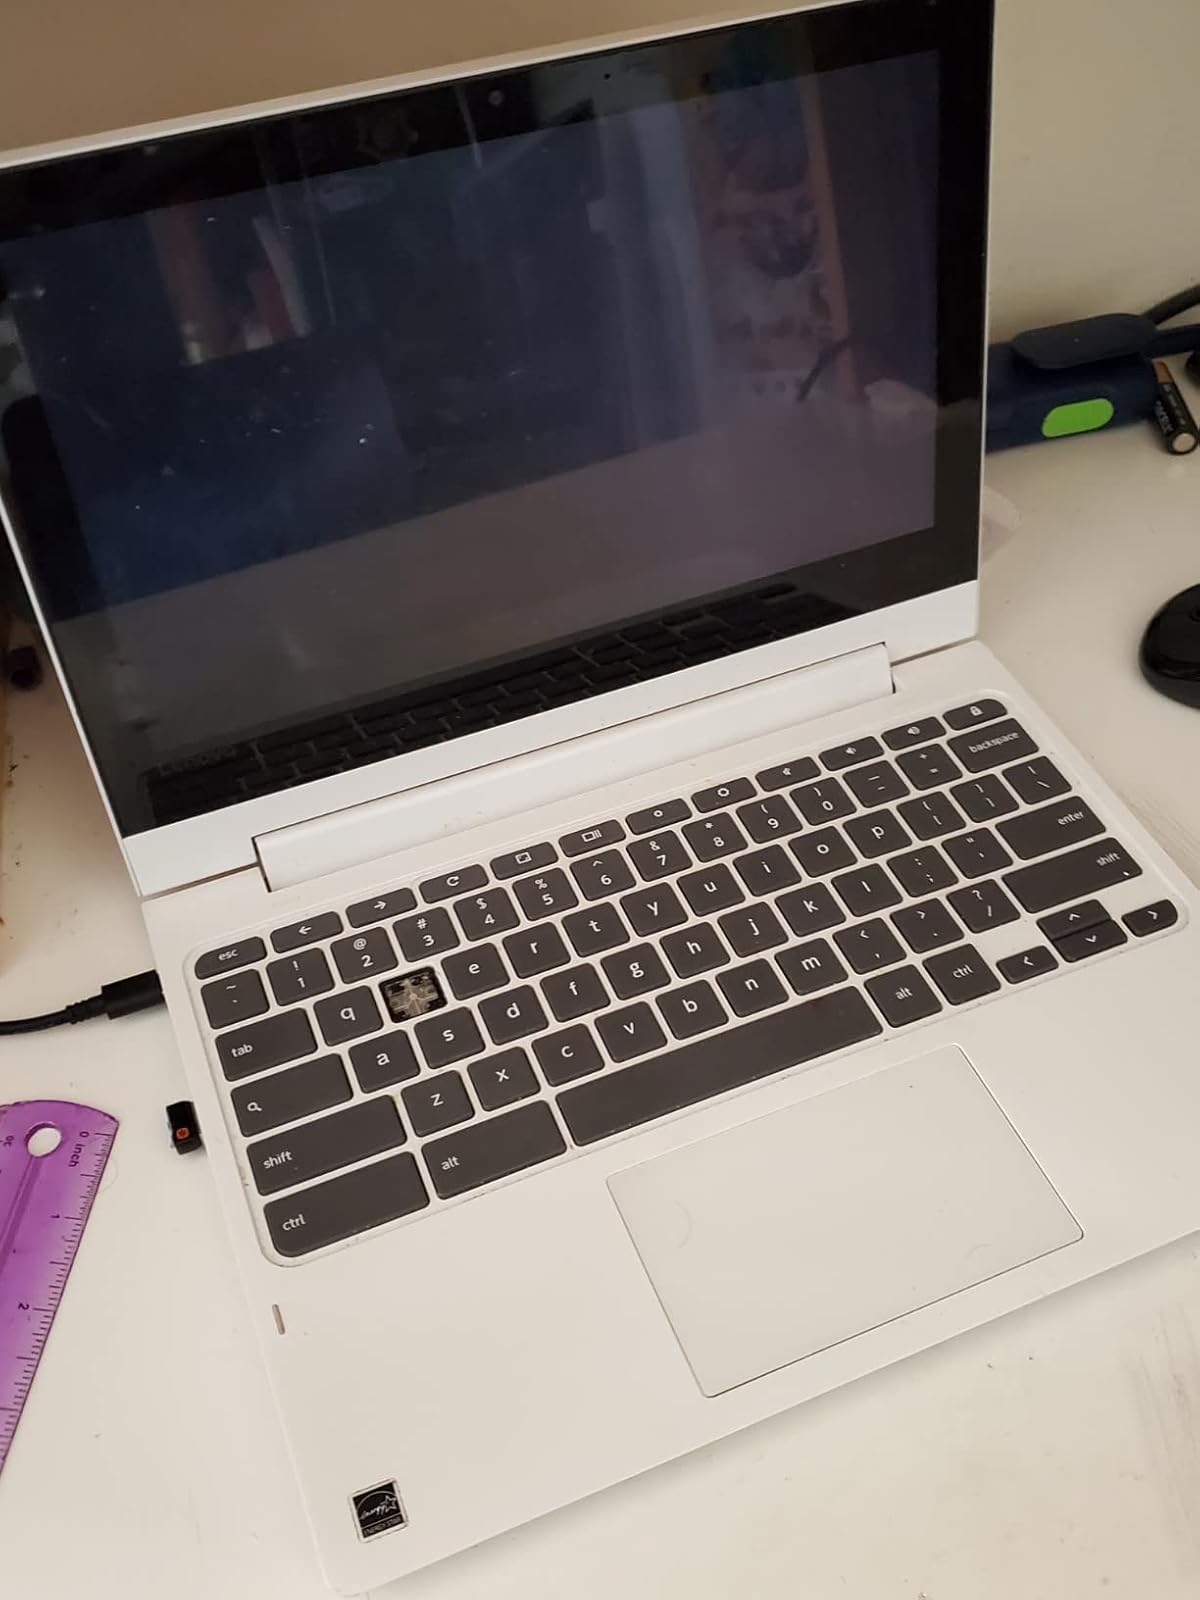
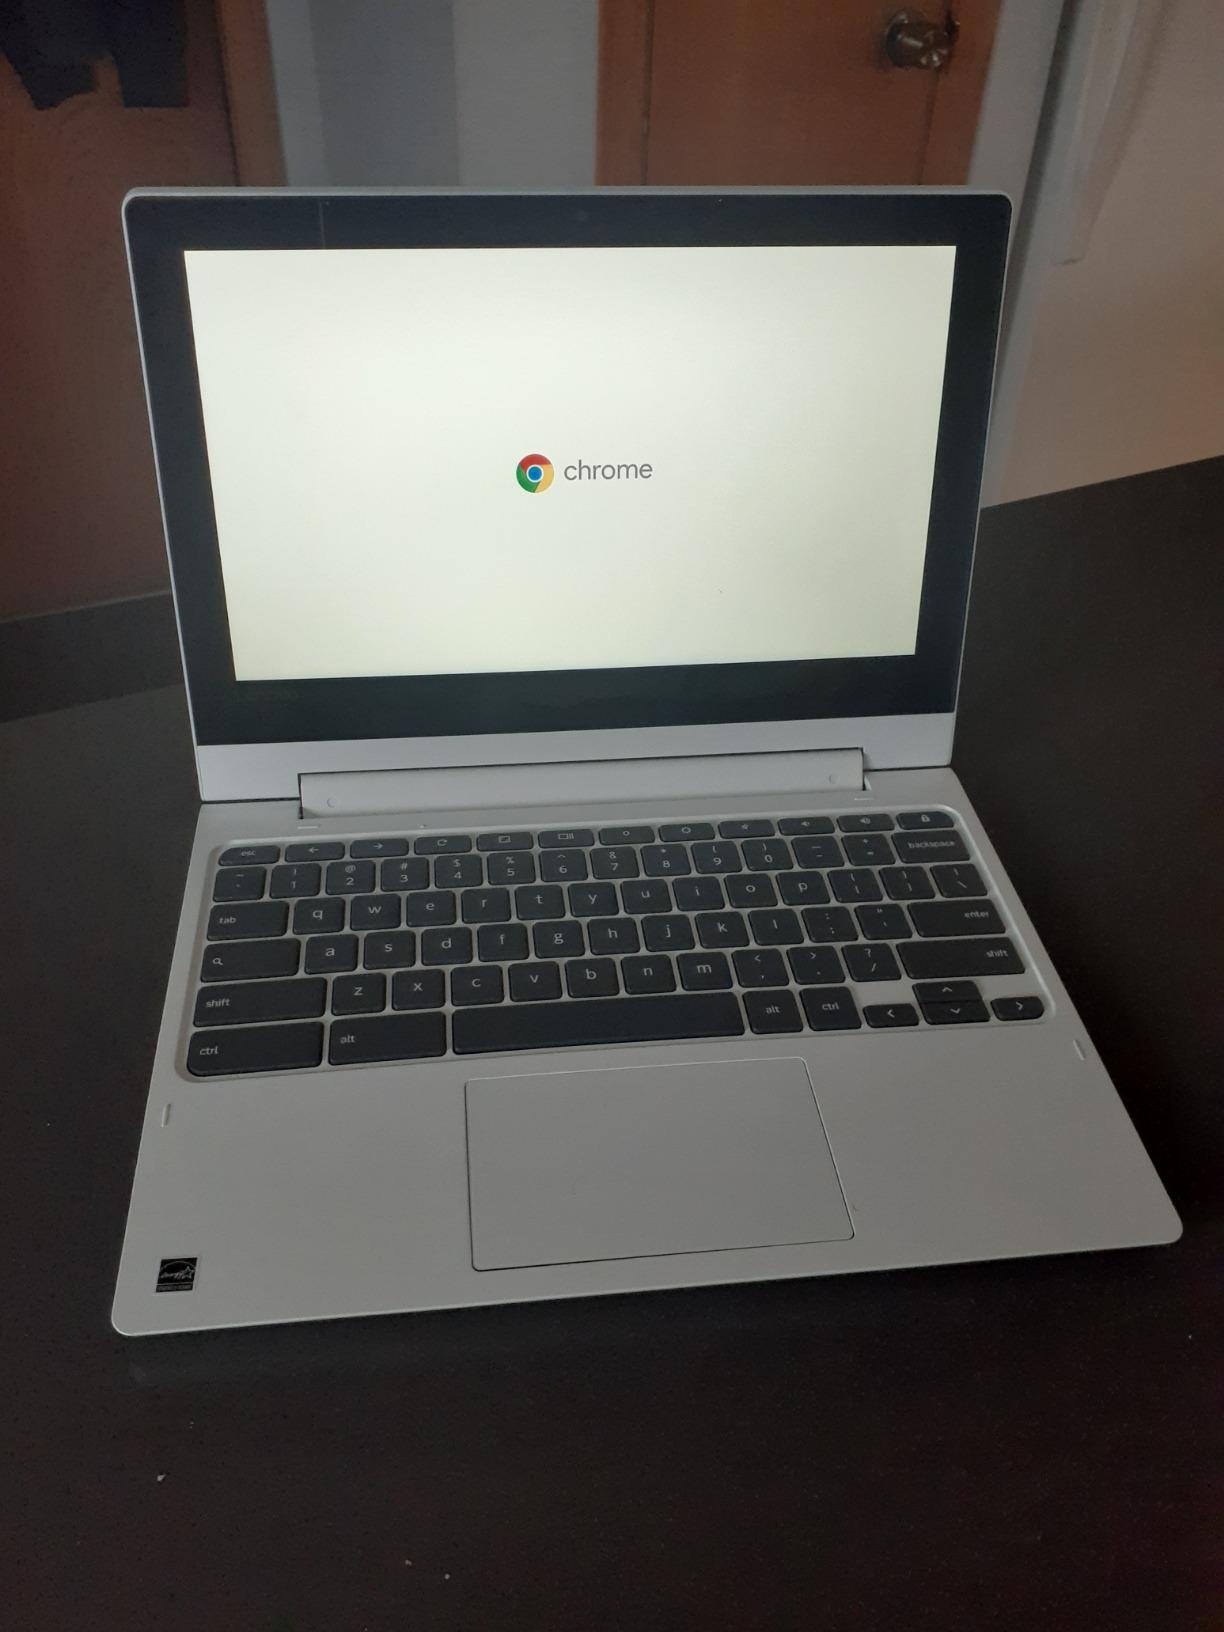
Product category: laptop
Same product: yes